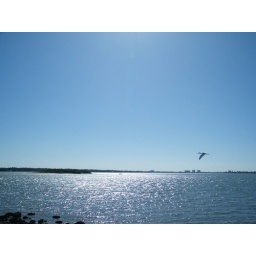
the waves glitter underneath the sun, with flying ibis in the blue sky